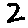
Label: 2